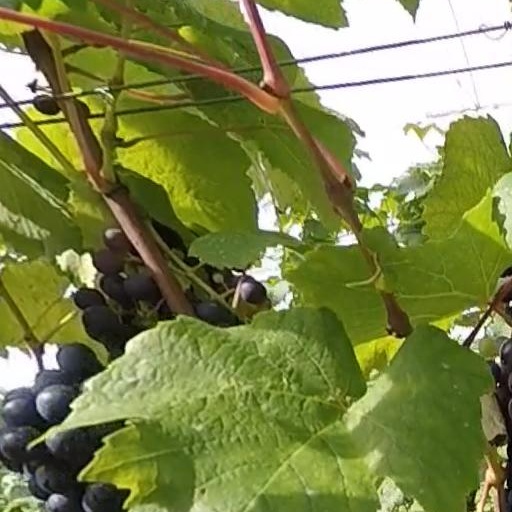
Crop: grape